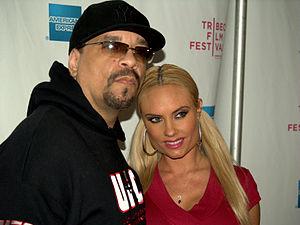
Ice-T, né Tracy Lauren Marrow le 16 février 1958 à Newark, dans le New Jersey, est un rappeur et acteur américain. Il lance sa carrière de rappeur au début des années 1980, signe au label Sire Records en 1987 et y publie son premier album Rhyme Pays, le premier album de hip-hop paru avec l'étiquette avertissement parental. L'année suivante, il fonde son propre label Rhyme $yndicate Records et publie un autre album, Power.